Paolo Leon

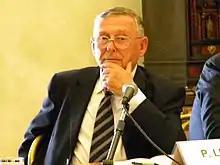
Leon in 2011

Paolo Leon (26 April 1935 – 11 June 2016) was an Italian Post Keynesian economist. He has served since 1992 as Professor of Public Economics at the University of Rome III in Rome, Italy and then as emeritus professor. Before that, he was Assistant Professor of Development Economics at the University of Bologna, Professor of Economics at the University of Catania, Professor of Economic Policy at the High Institute of Public Administration in Rome and Professor of Regional and Location Economics at the Universities of Venice and Rome.